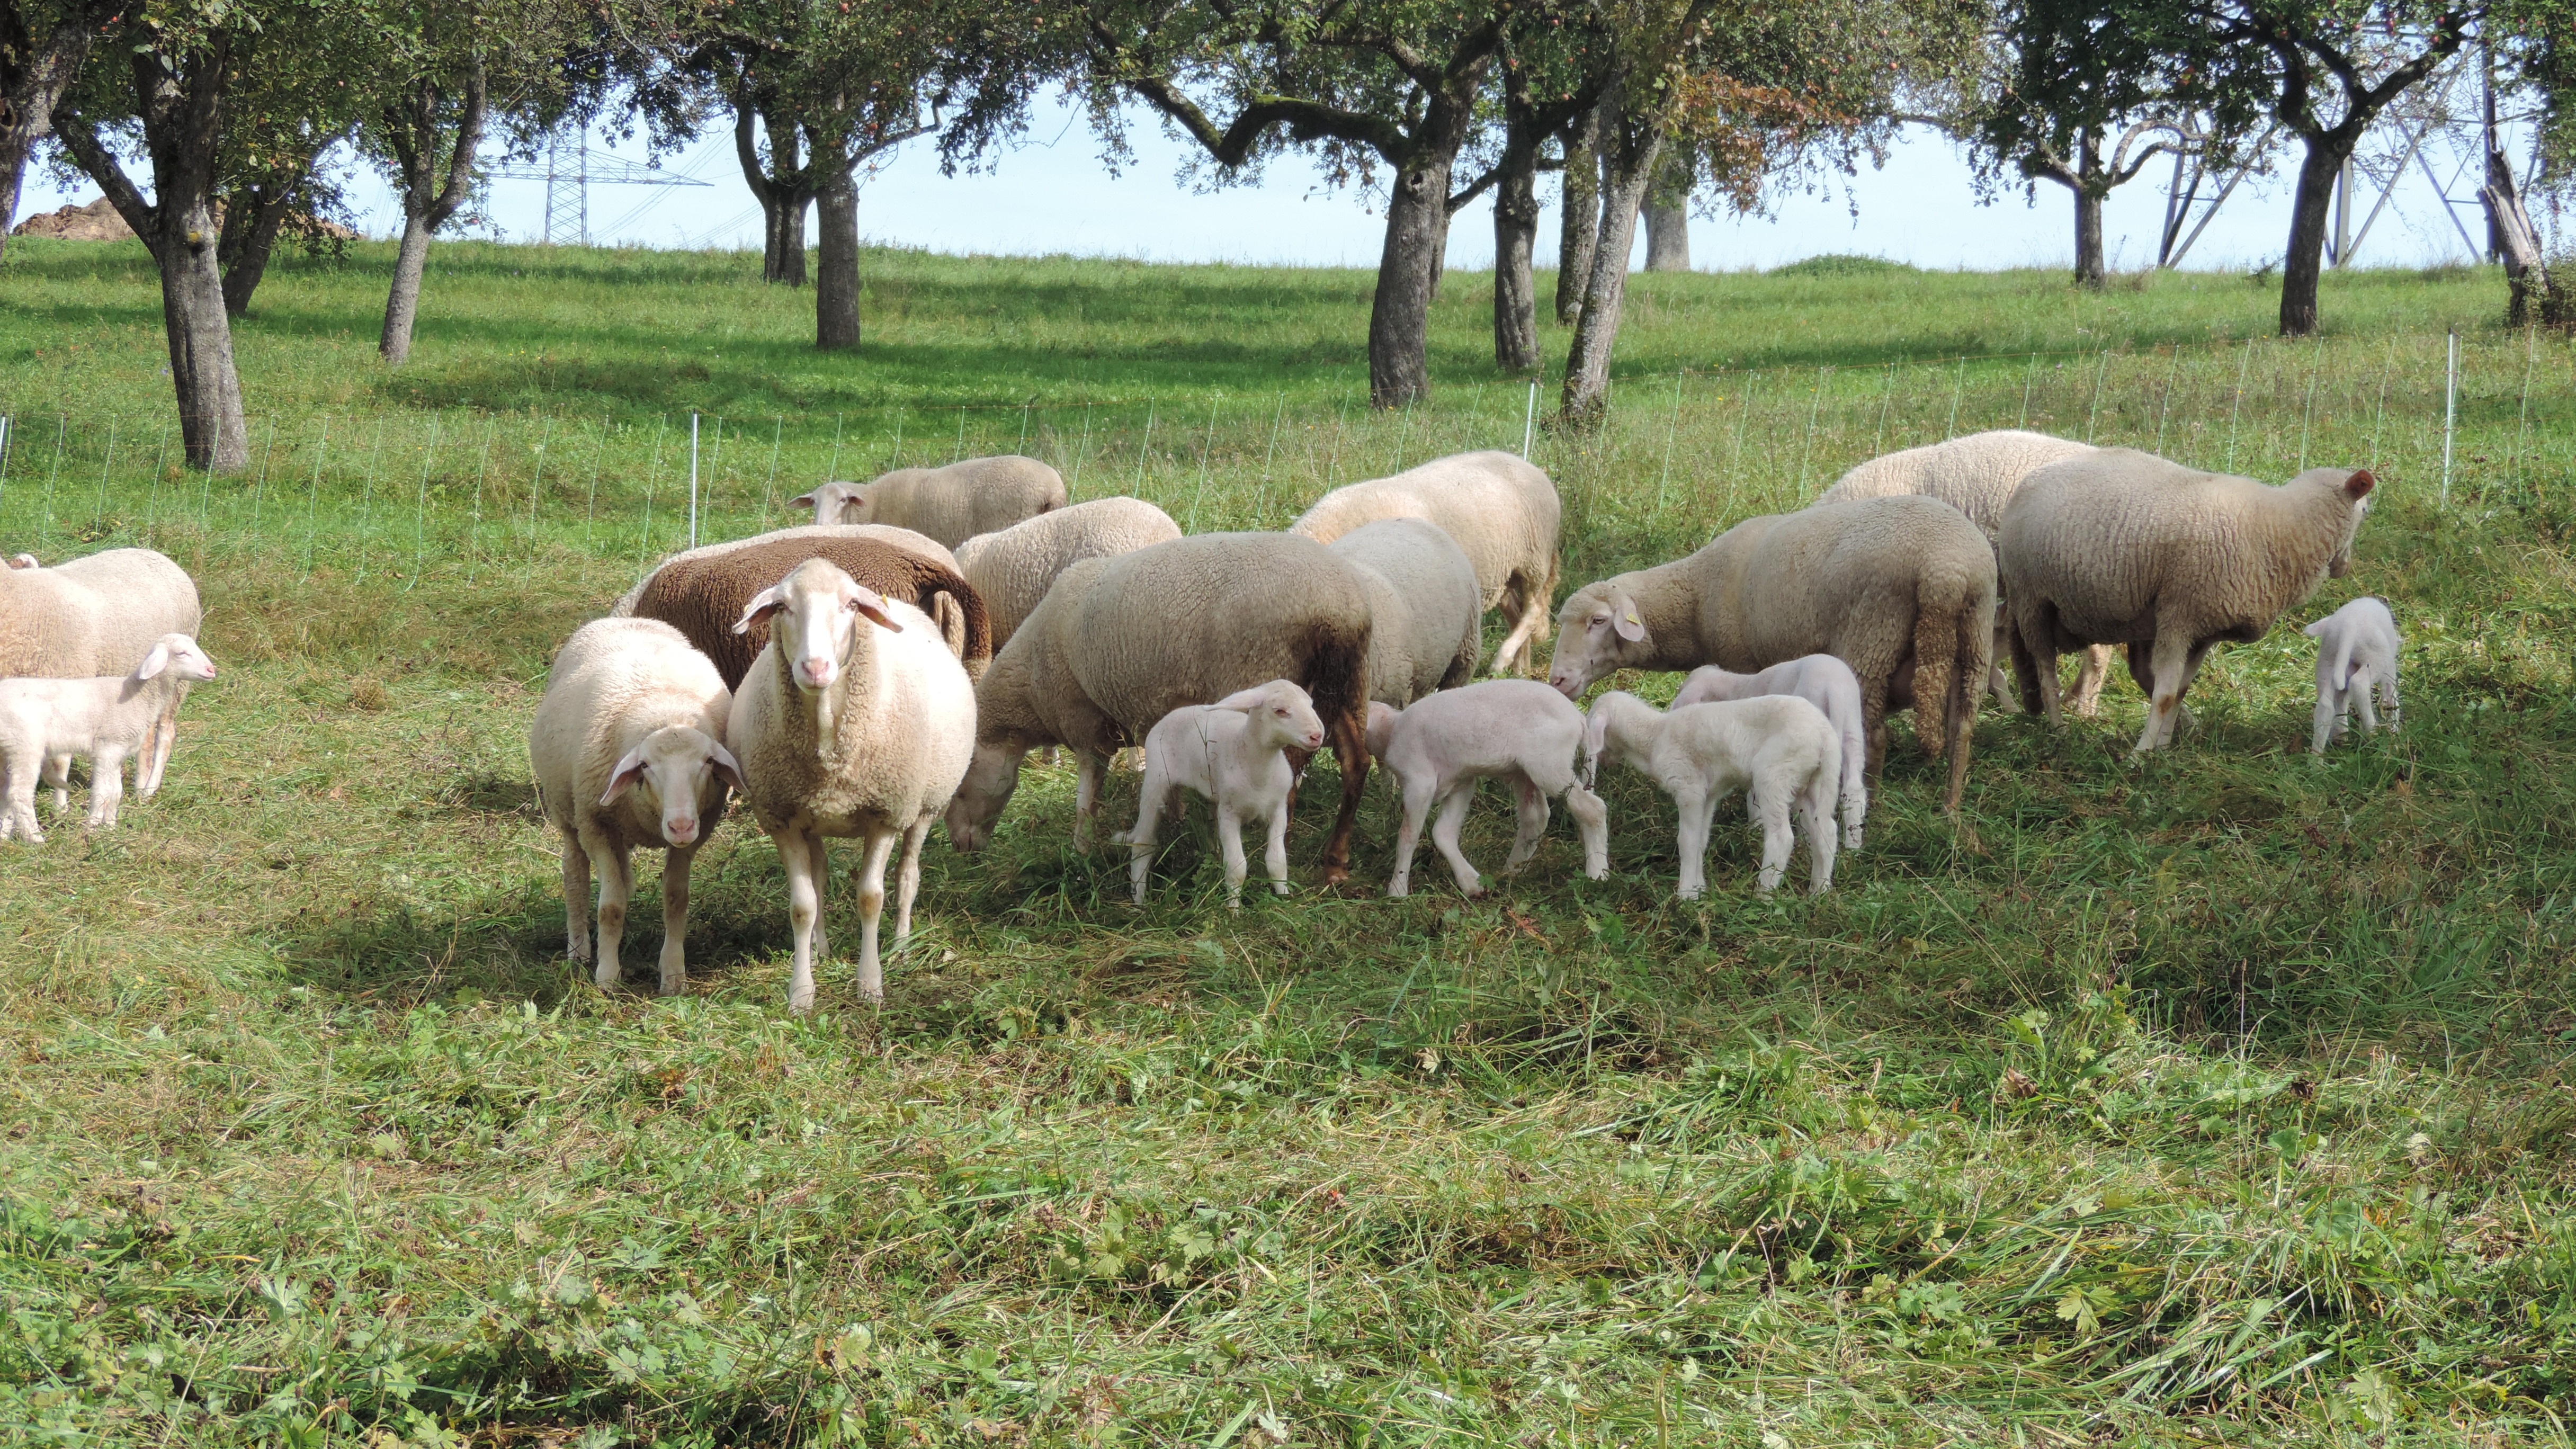
grass, field, farm, meadow, prairie, herd, pasture, grazing, sheep, mammal, fauna, flock of sheep, grassland, vertebrate, mare, sheeps